Walther Arndt

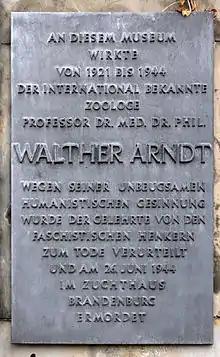
Memorial plaque, Walther Arndt,

On a trip home in September 1943, Arndt met an old schoolfriend Hanneliese Mehlhausen and told her about how the Nazi regime would fall the same way Mussolini's party fared in Italy. He criticised the Nazi régime, stating that "This is the end of the Third Reich, and the guilty can now be brought to punishment". Mehlhausen, a party member, informed the local party chief who knew the Gestapo in Berlin. He returned to work in Berlin and later that year, he spoke to colleagues about the 1933 Reichstag fire as being part of a Nazi conspiracy. An entomologist colleague Wolfgang Stichel who was also an SS member reported him. Stichel may have also held a professional grudge. Arndt was arrested on 14 January 1944 and called to the People's Court on 11 May 1944 and Judge Roland Freisler sentenced him to death on the same day. Despite many appeals for clemency from academics including from Hanns von Lengerken, Oskar Heinroth, Katharina Heinroth, Ferdinand Sauerbruch and Hans Hass who was solicited by Günter Tembrock, Arndt was executed by guillotine on 26 June 1944 at Zuchthaus Brandenburg-Görden. He was 53 years old. His sister was asked to pay 300 Reichsmark to cover the expenses of the execution apart from 20 cents to cover postage and other costs.